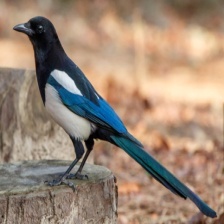
Species: EURASIAN MAGPIE
Scientific name: PICA PICA
ImageNet parent category: magpie